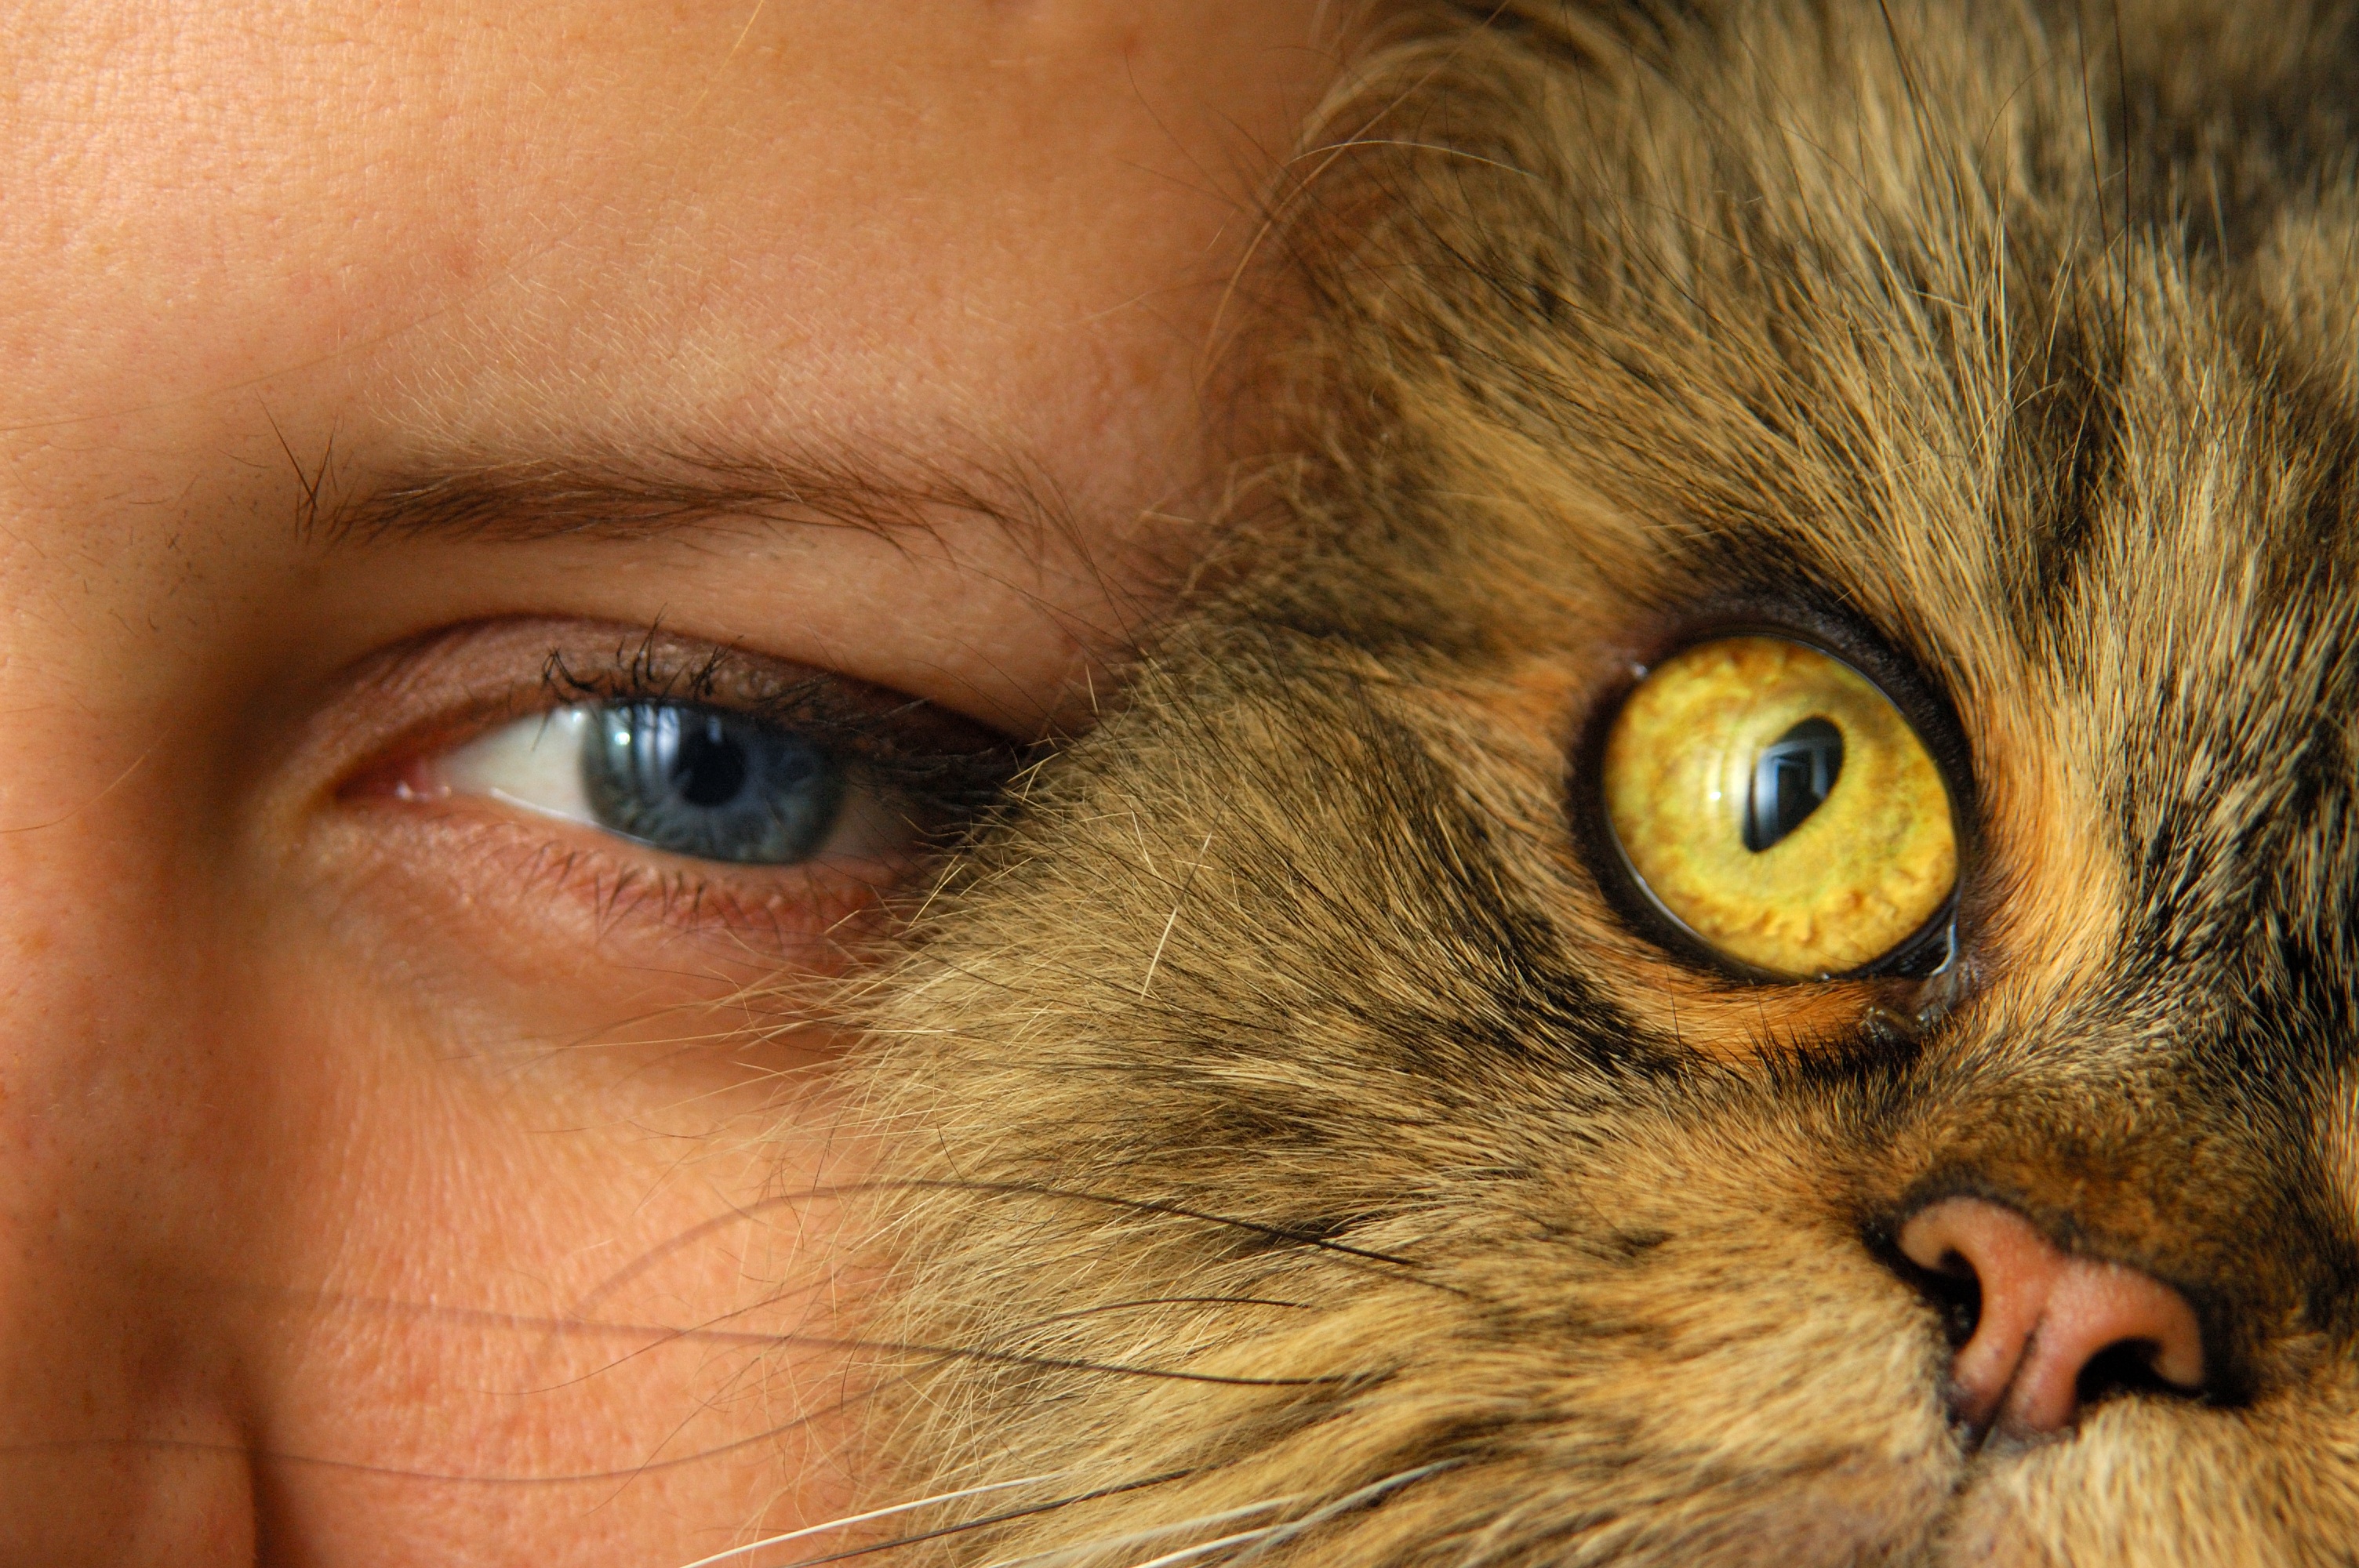
person, view, portrait, cat, mammal, closeup, close up, human body, face, nose, whiskers, snout, eye, head, skin, vertebrate, organ, cat's eye, small to medium sized cats, cat like mammal